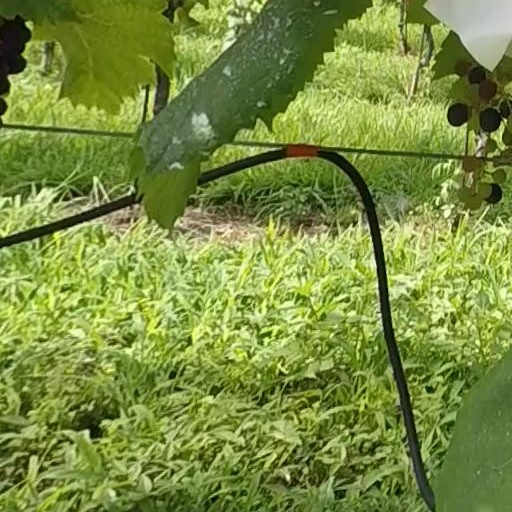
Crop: grape